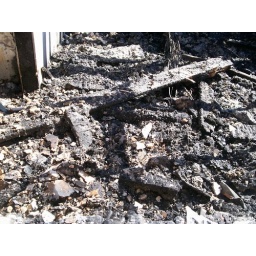
the floor in the of the closet in the master bed